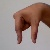
The image shows a hand gesture representing the letter 'Q' in Indian Sign Language.